Cuban Democracy Act

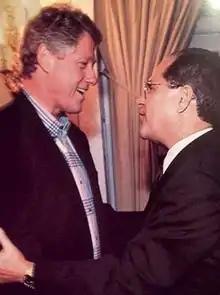
President Bill Clinton (left) talking to Jorge Mas Canosa, leader of the Cuban American National Foundation (CANF)

Since Fidel Castro flocked into the embrace of the Soviets for economic stronghold after the Cuban Missile Crisis, the United States worked to cripple the Cuban economy and destabilize Castro's rule. After the fall of the Soviet Union in 1991, Castro led a “Special Period” in Cuban economics, generating some financial upturn as Cuba grappled with a lack of Soviet assistance. As a result, the Cuban American National Foundation (CANF) worked with Floridian politicians Connie Mack III and Bob Graham to expand the embargo by banning subsidiary trade with Cuba, informally known as the Mack Amendment. Congressman Torricelli of New Jersey also formed a political relationship with CANF president Jorge Mas Canosa, and it was Torricelli who then penned the Cuban Democracy Act in 1991.